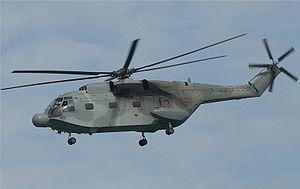
L'hélicoptère Super Frelon n°165 de la flottille 32F en vol à Portsmouth (10 juin 2004).
Le SA.321 Super Frelon est un hélicoptère lourd conçu par la société française Sud-Aviation, en collaboration avec Sikorsky et Fiat.